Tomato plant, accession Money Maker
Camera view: vertical (180 deg); turntable rotation: 330 degrees
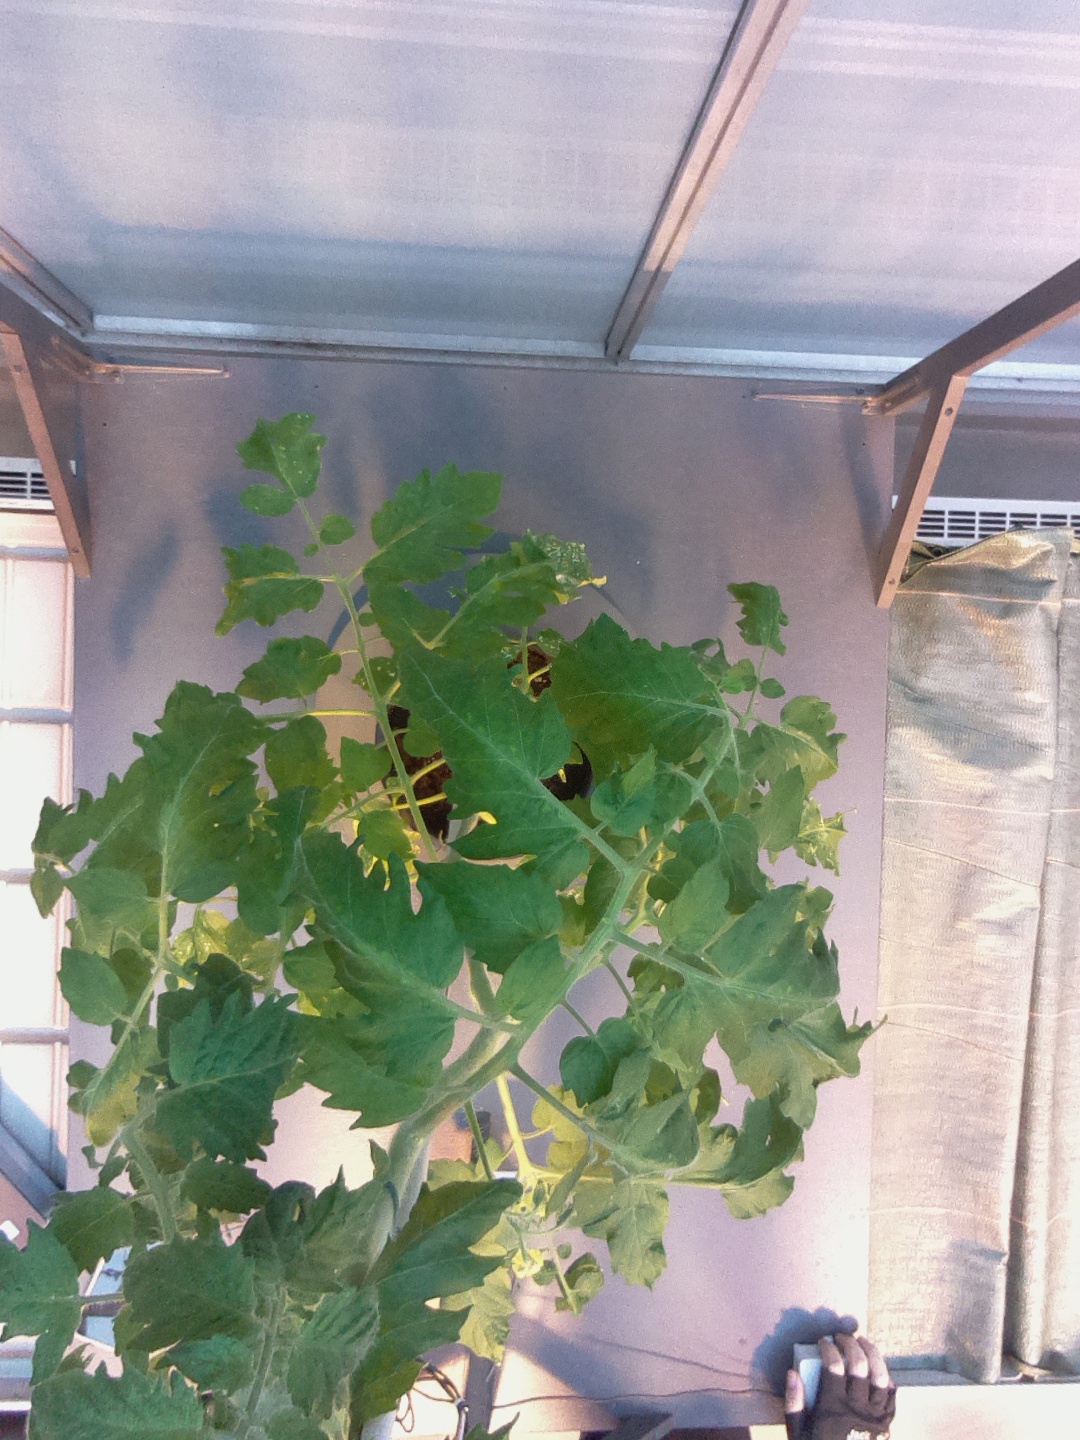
BBCH growth stage 62: 20%-30% of flowers open